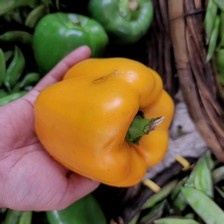
Label: capsicum